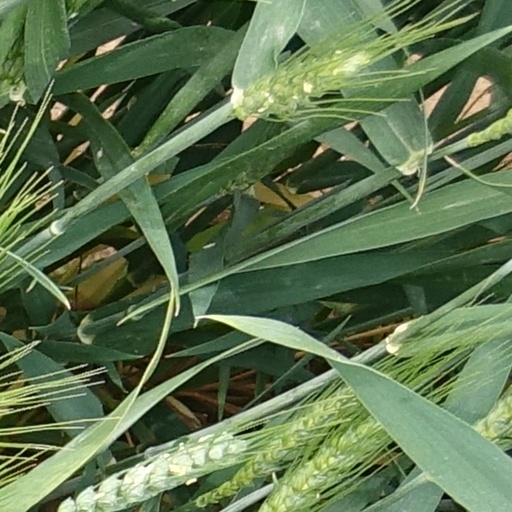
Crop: wheat